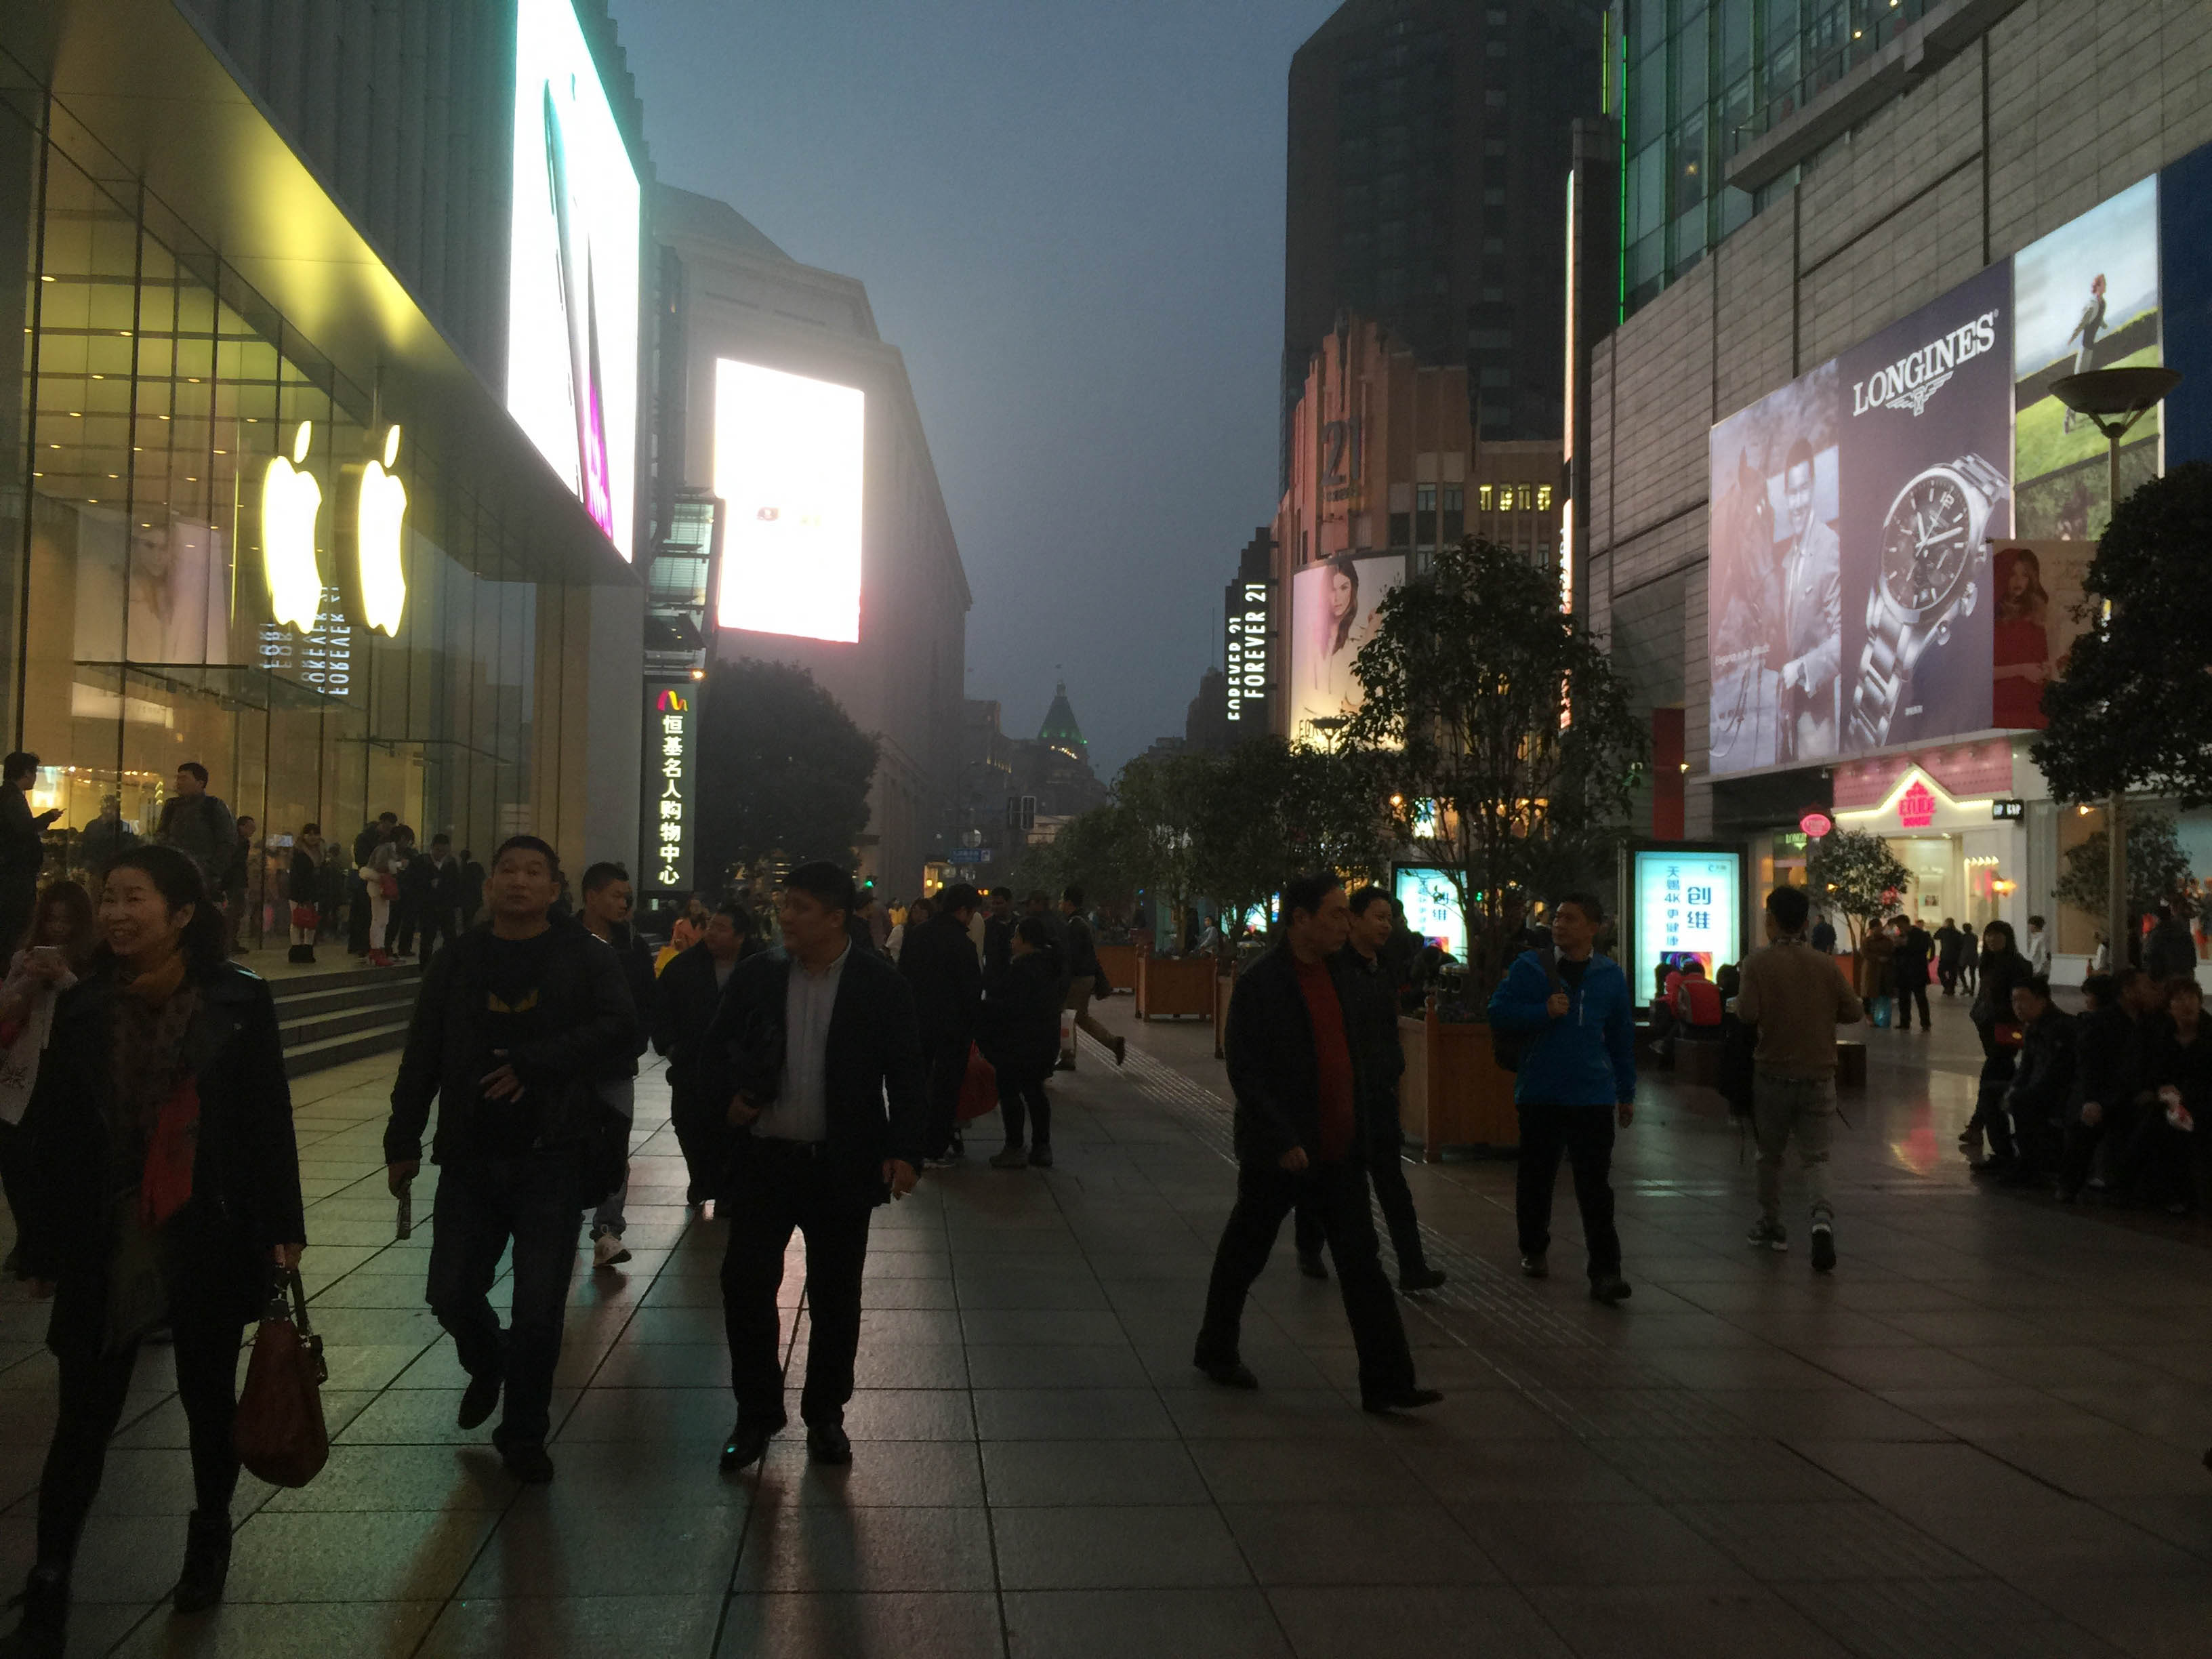
pedestrian, road, street, night, city, crowd, downtown, evening, tourism, urban area